Danish Gold Coast

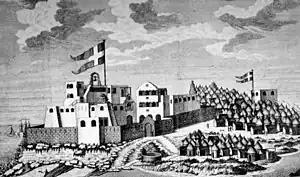
A contemporary drawing of Fort Christiansborg, now Osu Castle. The outpost to the right is Fort Prøvestenen.

The Danish Gold Coast ( or "Dansk Guinea") comprised the colonies that Denmark–Norway controlled in Africa as a part of the Gold Coast (roughly present-day southeast Ghana), which is on the Gulf of Guinea. It was colonized by the Dano-Norwegian fleet, first under indirect rule by the Danish West India Company (a chartered company), later as a crown colony of the kingdom of Denmark-Norway. The area under Danish influence was over 10,000 square kilometres.